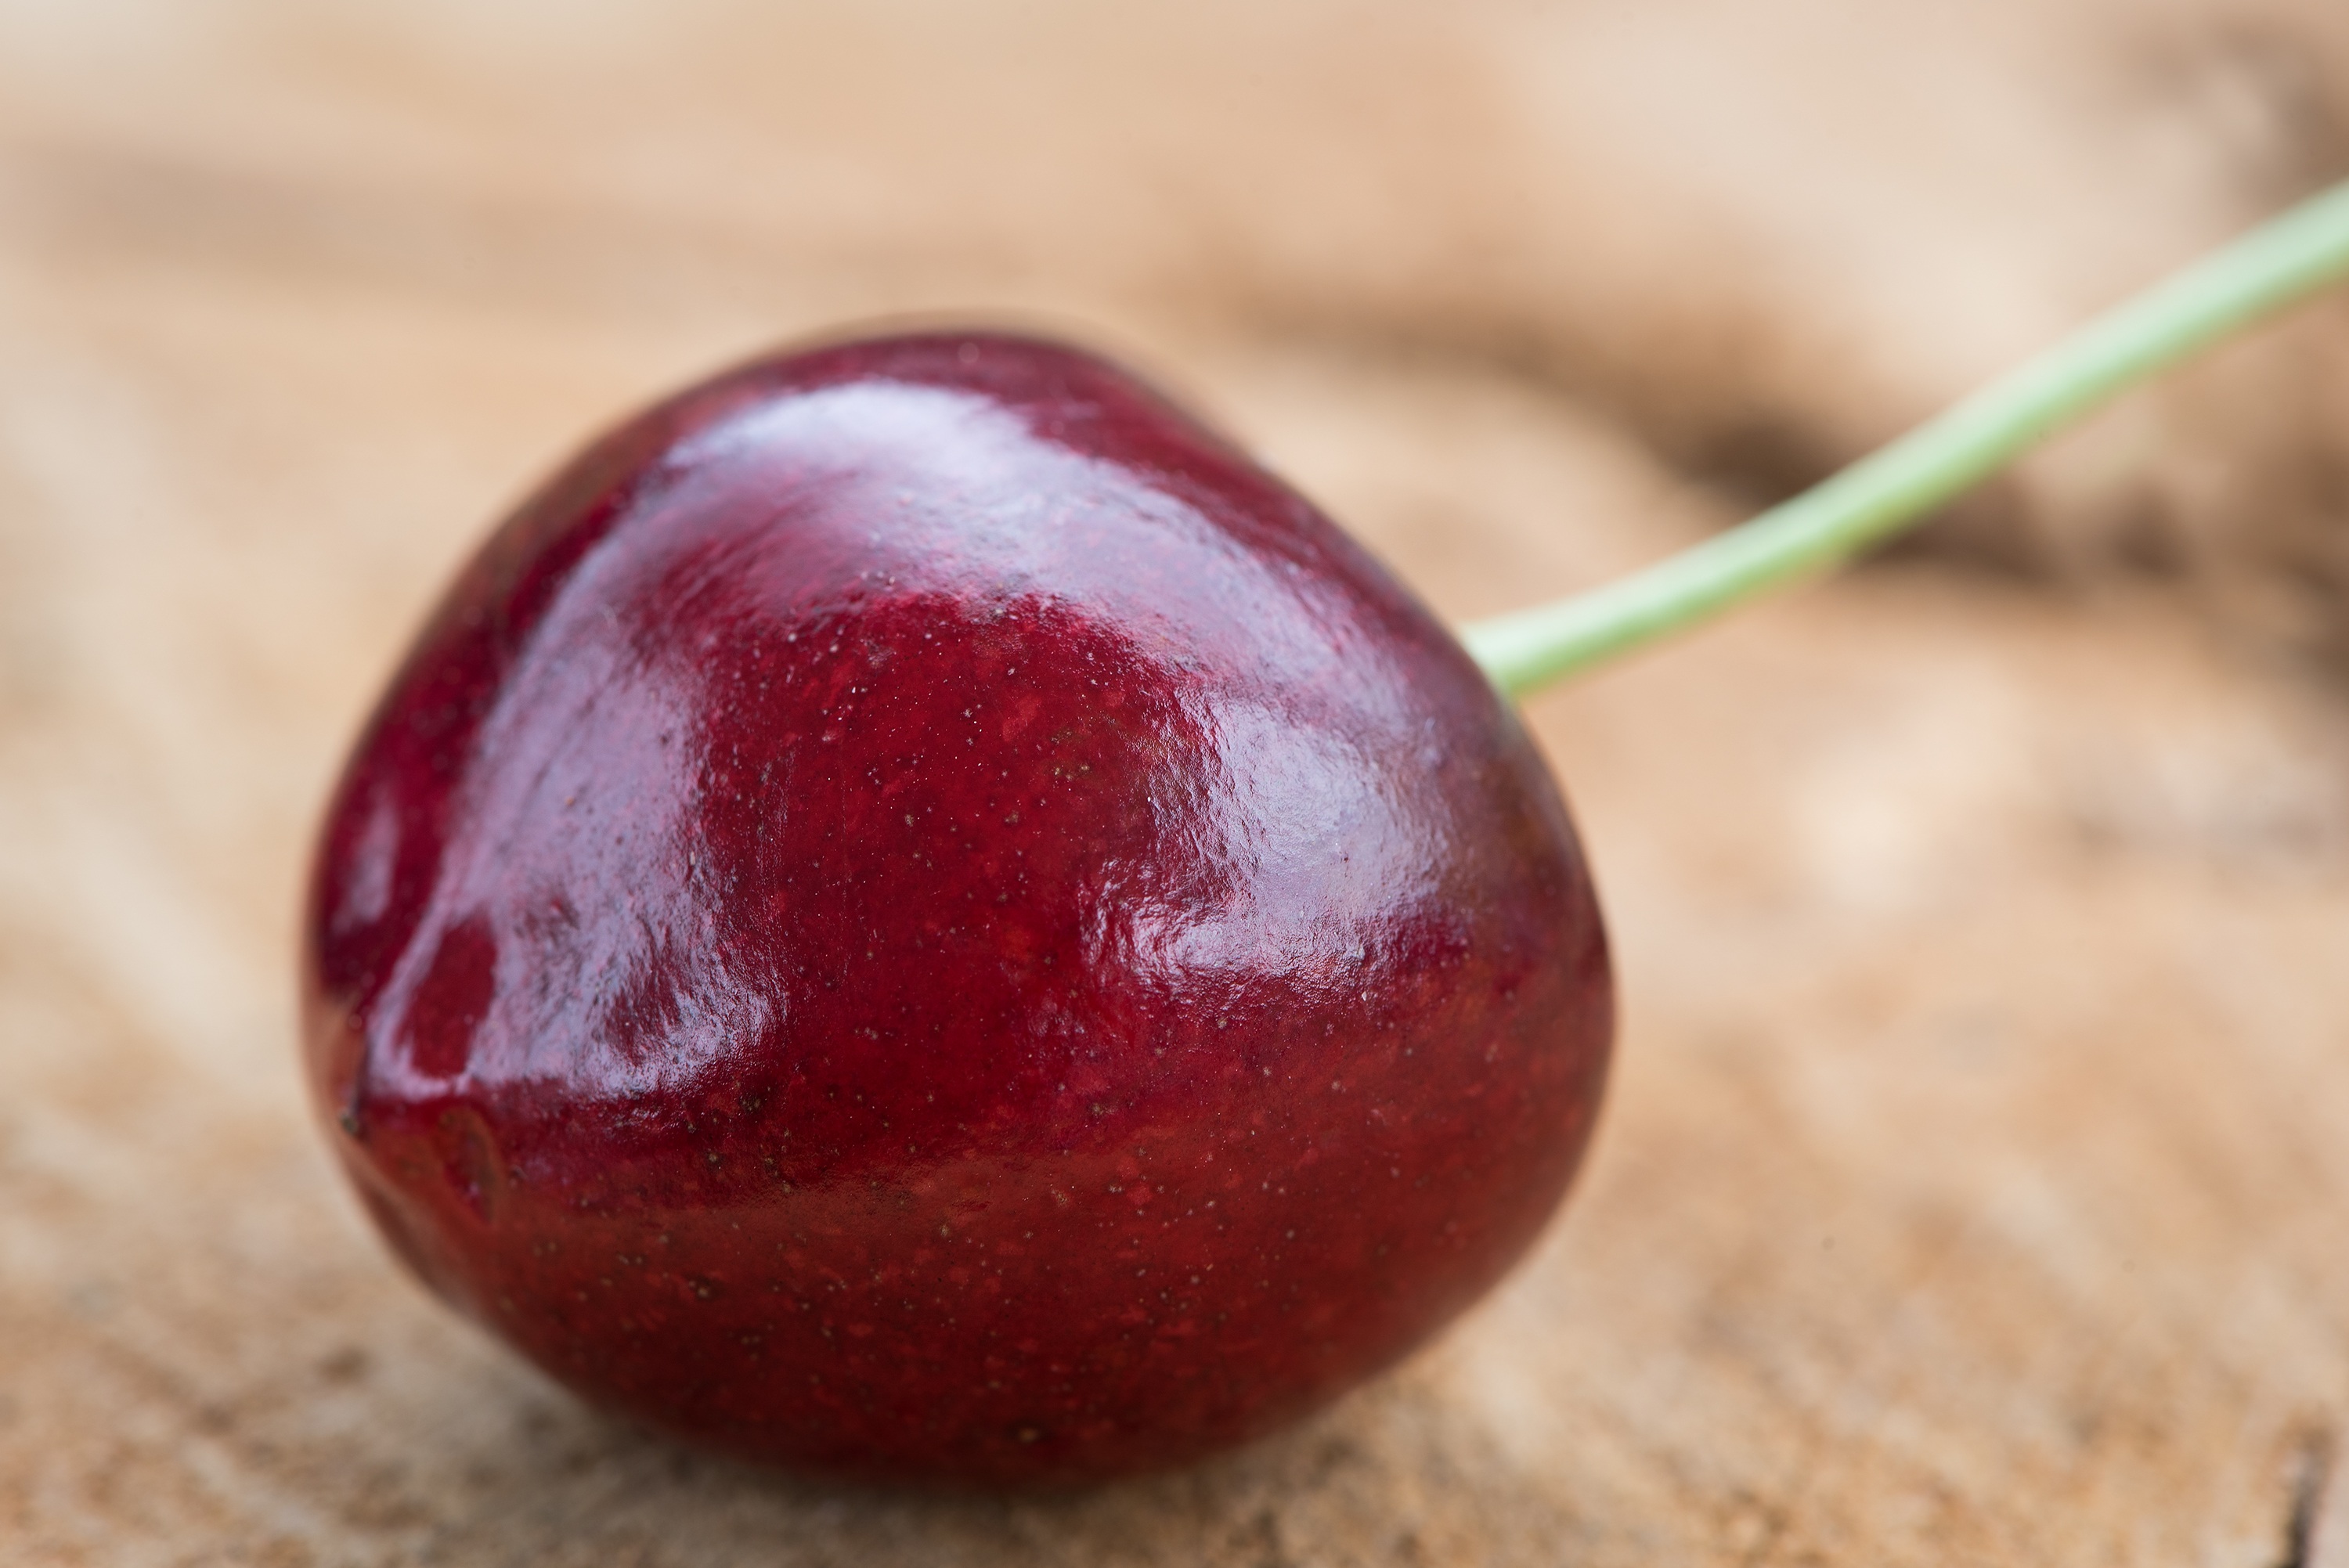
plant, fruit, sweet, food, red, produce, juicy, healthy, close, delicious, close up, vitamins, cherry, macro photography, flowering plant, rose family, fruity, stone fruit, damson, sweet cherry, land plant